Ordination of women

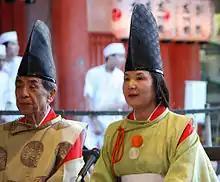
Shinto priest and priestess

In Shintoism, "Saiin" (斎院, saiin?) were unmarried female relatives of the Japanese emperor who served as high priestesses at Ise Grand Shrine from the late 7th century until the 14th century. Ise Grand Shrine is a Shinto shrine dedicated to the goddess Amaterasu-ōmikami. "Saiin" priestesses were usually elected from royalty (内親王, "naishinnō") such as princesses (女王, "joō"). In principle, "Saiin" remained unmarried, but there were exceptions. Some "Saiin" became consorts of the Emperor, called Nyōgo in Japanese. According to the Man'yōshū (The Anthology of Ten Thousand Leaves), the first "Saiō" to serve at Ise Grand Shrine was Princess Ōku, daughter of Emperor Tenmu, during the Asuka period of Japanese history. Female Shinto priests were largely pushed out of their positions in 1868. The ordination of women as Shinto priests arose again during World War II. See also Miko.